Carignan-Salières Regiment

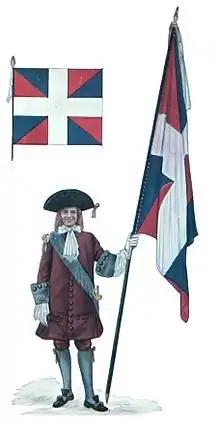
Company colours of the Carignan-Salières in Europe.

The first of the regiment's campaigns took place in the winter of 1666. The expedition against the Mohawk was initiated by Courcelle and approved by Tracy. Tracy recognized that the Mohawk, the easternmost of the five Iroquois nations, were the most aggressive towards the French. In December 1665, an Onondaga and Oneida delegation arrived at Quebec to begin negotiations on behalf of themselves and the Seneca and Cayuga. Although the western Iroquois nations appeared willing to discuss peace, the Mohawk did not.